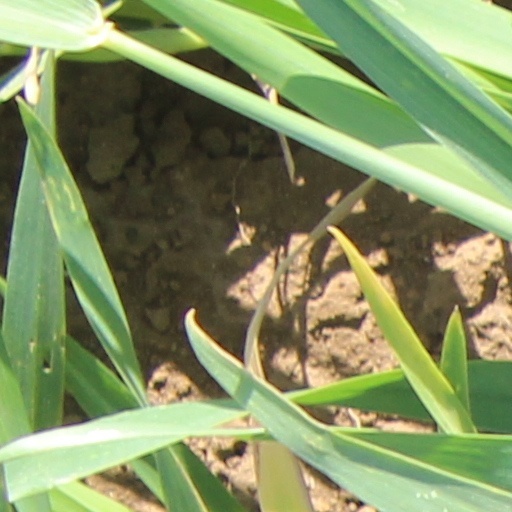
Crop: wheat